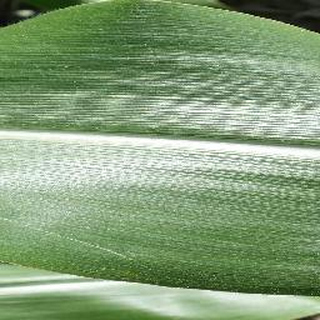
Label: healthy_corn